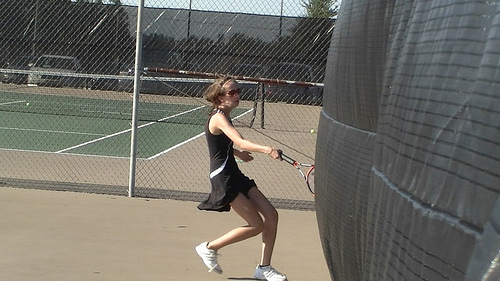
người phụ nữ áo đen đang cầm vợt chơi tennis trên sân